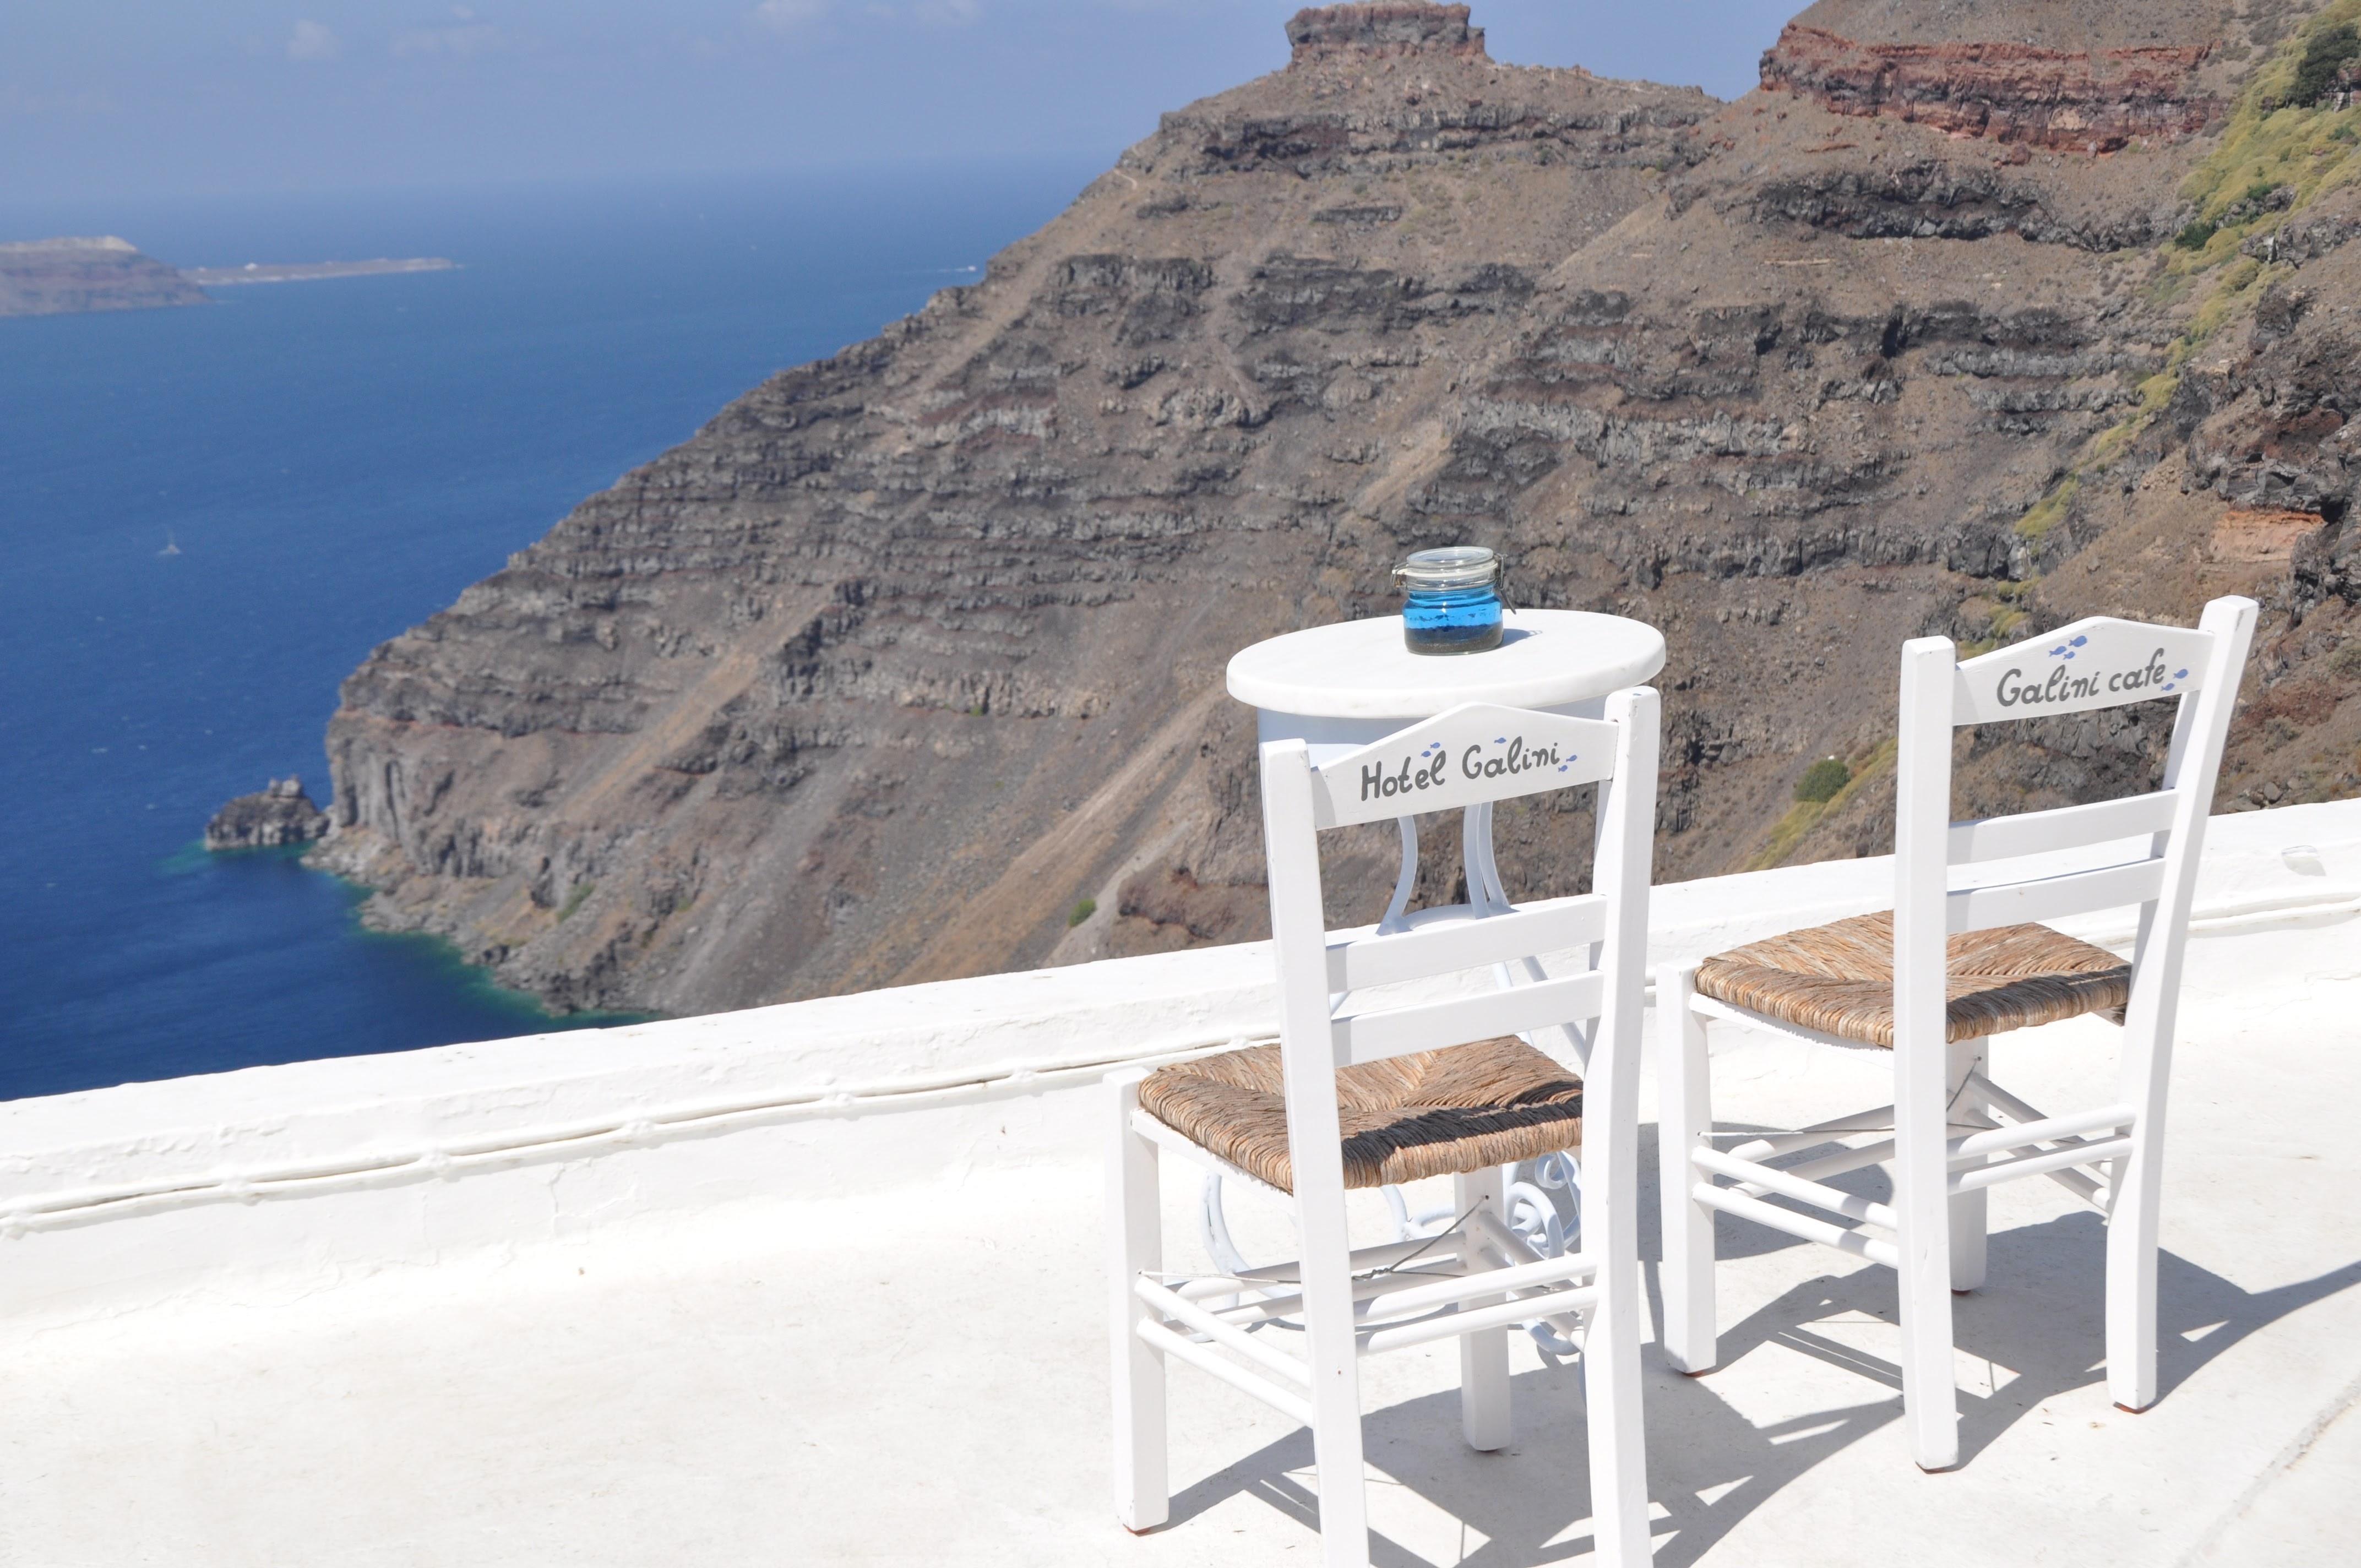
sea, coast, vacation